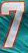
Number: 7